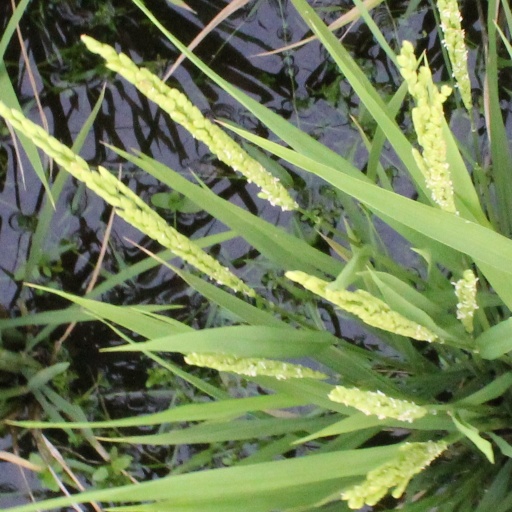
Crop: rice